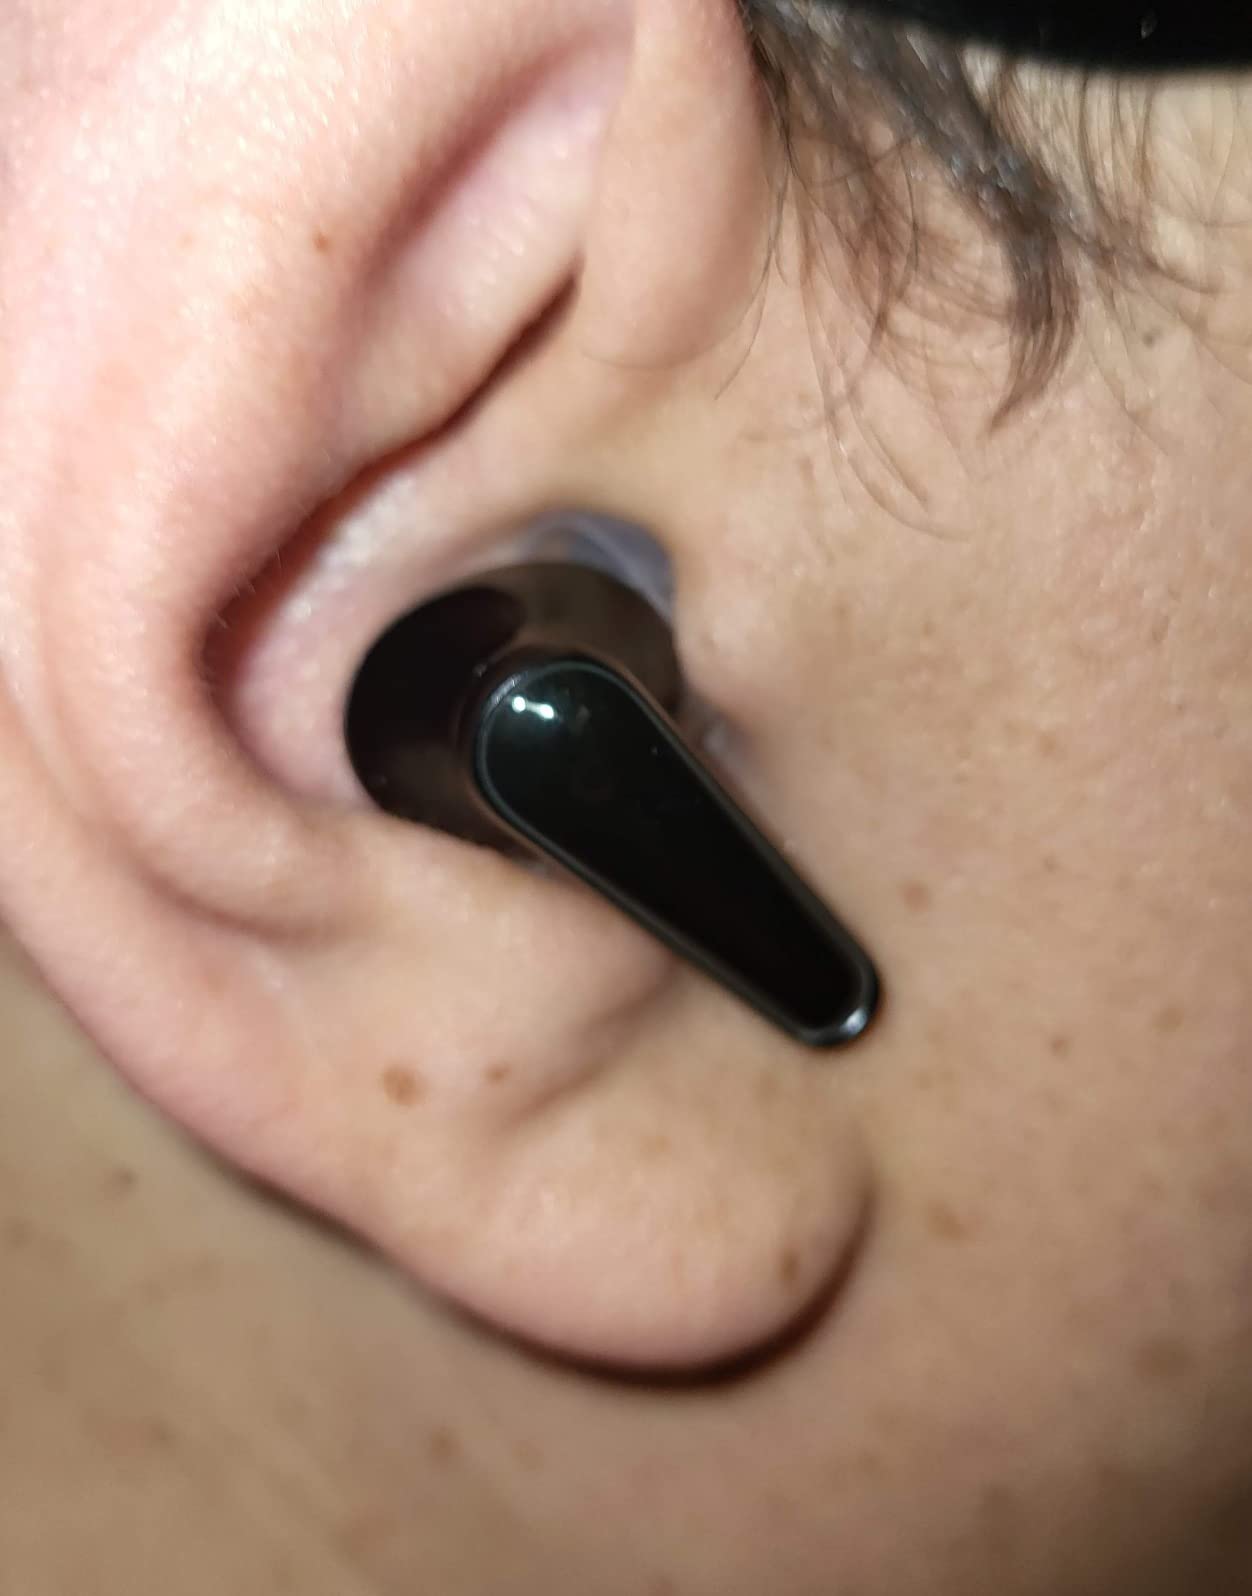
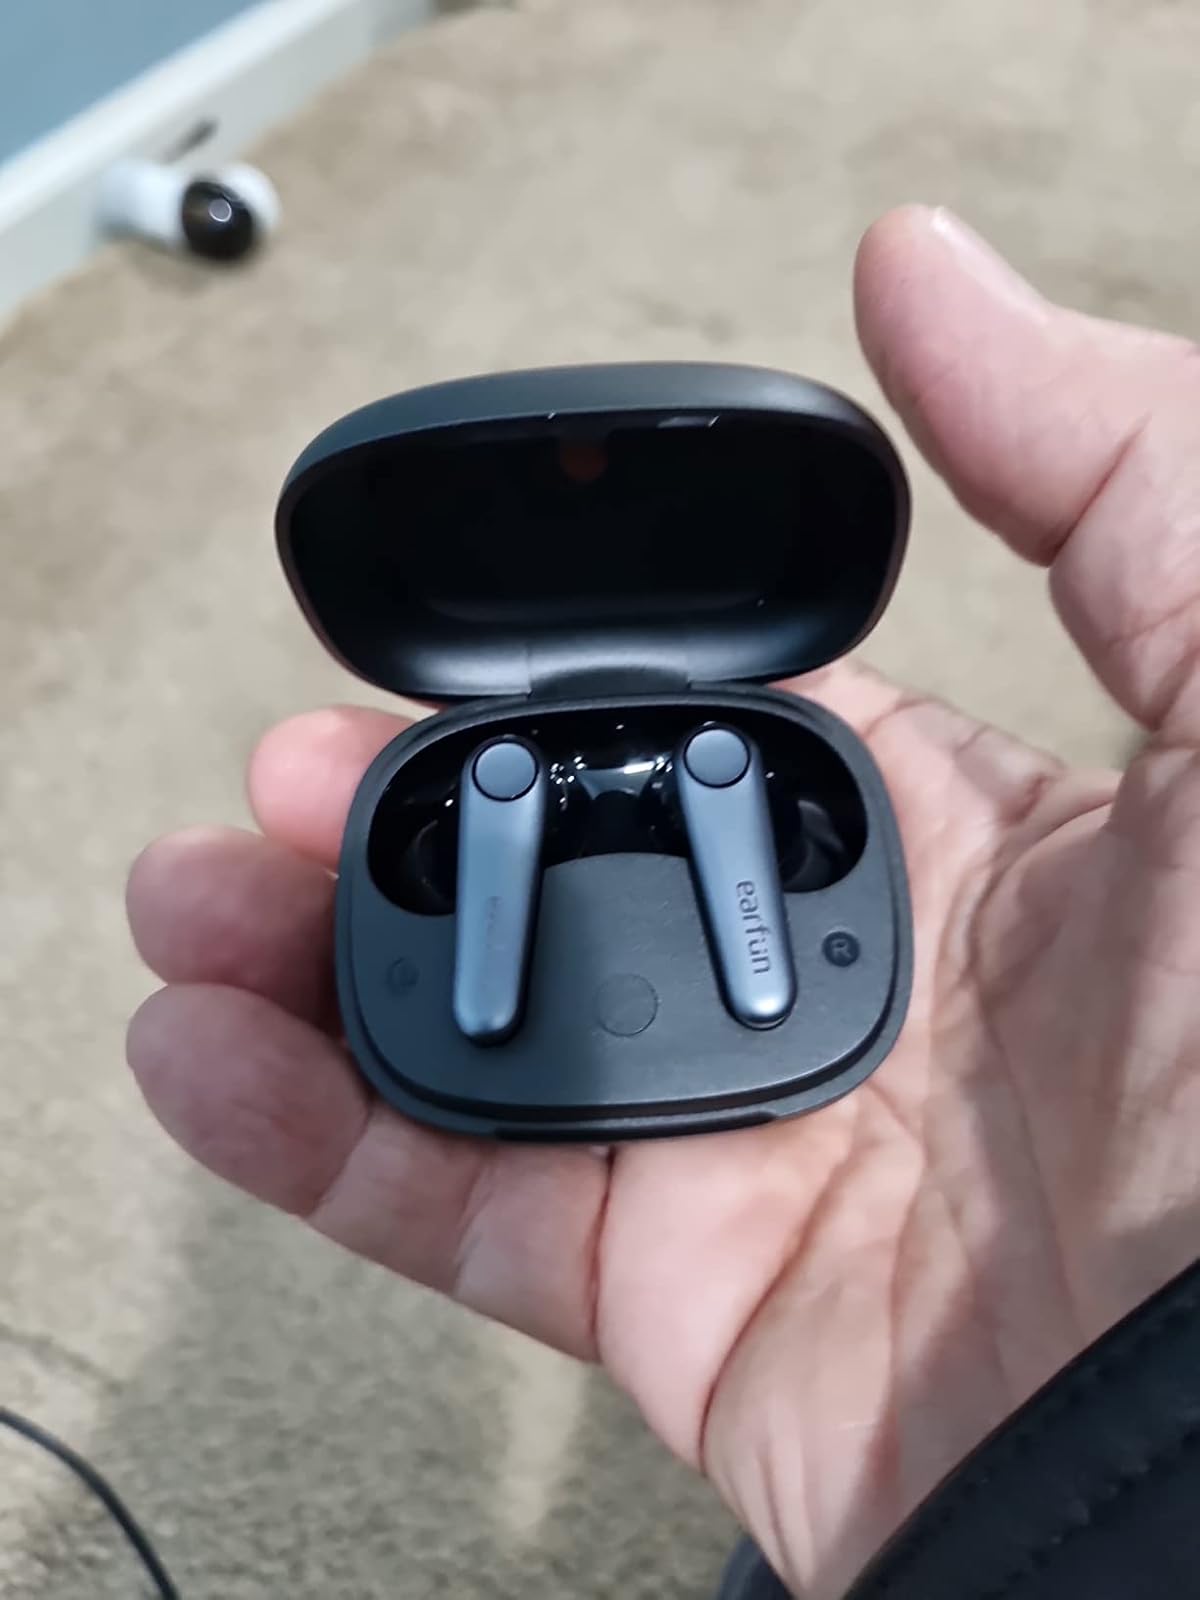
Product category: earbuds
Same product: no